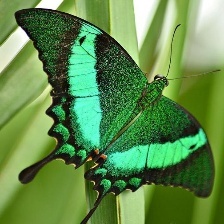
Species: BANDED PEACOCK